Spice Up Your Life

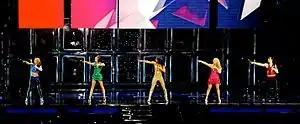
The group performing a remix version of the song during the encore of The Return of the Spice Girls Tour in Toronto, Canada, in February 2008.

"Spice Up Your Life" was commercially successful in the rest of Europe. It reached number three on the Eurochart Hot 100, topping the charts in Hungary, Iceland and Romania, while peaking inside the top five in Belgium (both the Flemish and Walloon charts), Denmark, Finland, France, Ireland, Italy, the Netherlands, Norway, Spain, Sweden, and Switzerland, and inside the top 15 in Austria and Germany. The song was also a radio hit across the continent, reaching the top position of the European Radio Top 50 for three weeks, topping the airplay charts in the Benelux region, Italy and Scandinavia, and peaking inside the top five in the German-speaking countries, Hungary, Spain, and the UK. The song debuted on the Official New Zealand Music Chart at number two on 26 October 1997, where it stayed for four consecutive weeks. It remained on the chart for 15 weeks in total, and was certified platinum by the Recorded Music NZ (RMNZ) for sales of 10,000 units in October 1997. "Spice Up Your Life" debuted on the ARIA Singles Chart at number 17 on 26 October 1997, peaking two weeks later at number eight, and remaining on the chart for 20 weeks. It was certified platinum by the Australian Recording Industry Association (ARIA) for selling 70,000 units in 1997.